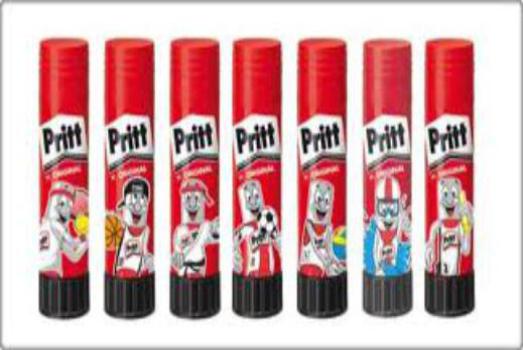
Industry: Necessities